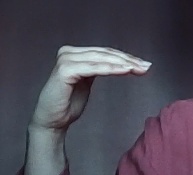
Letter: haa